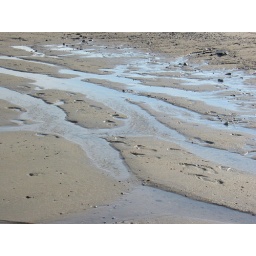
blue sky reflected in low tide runoff